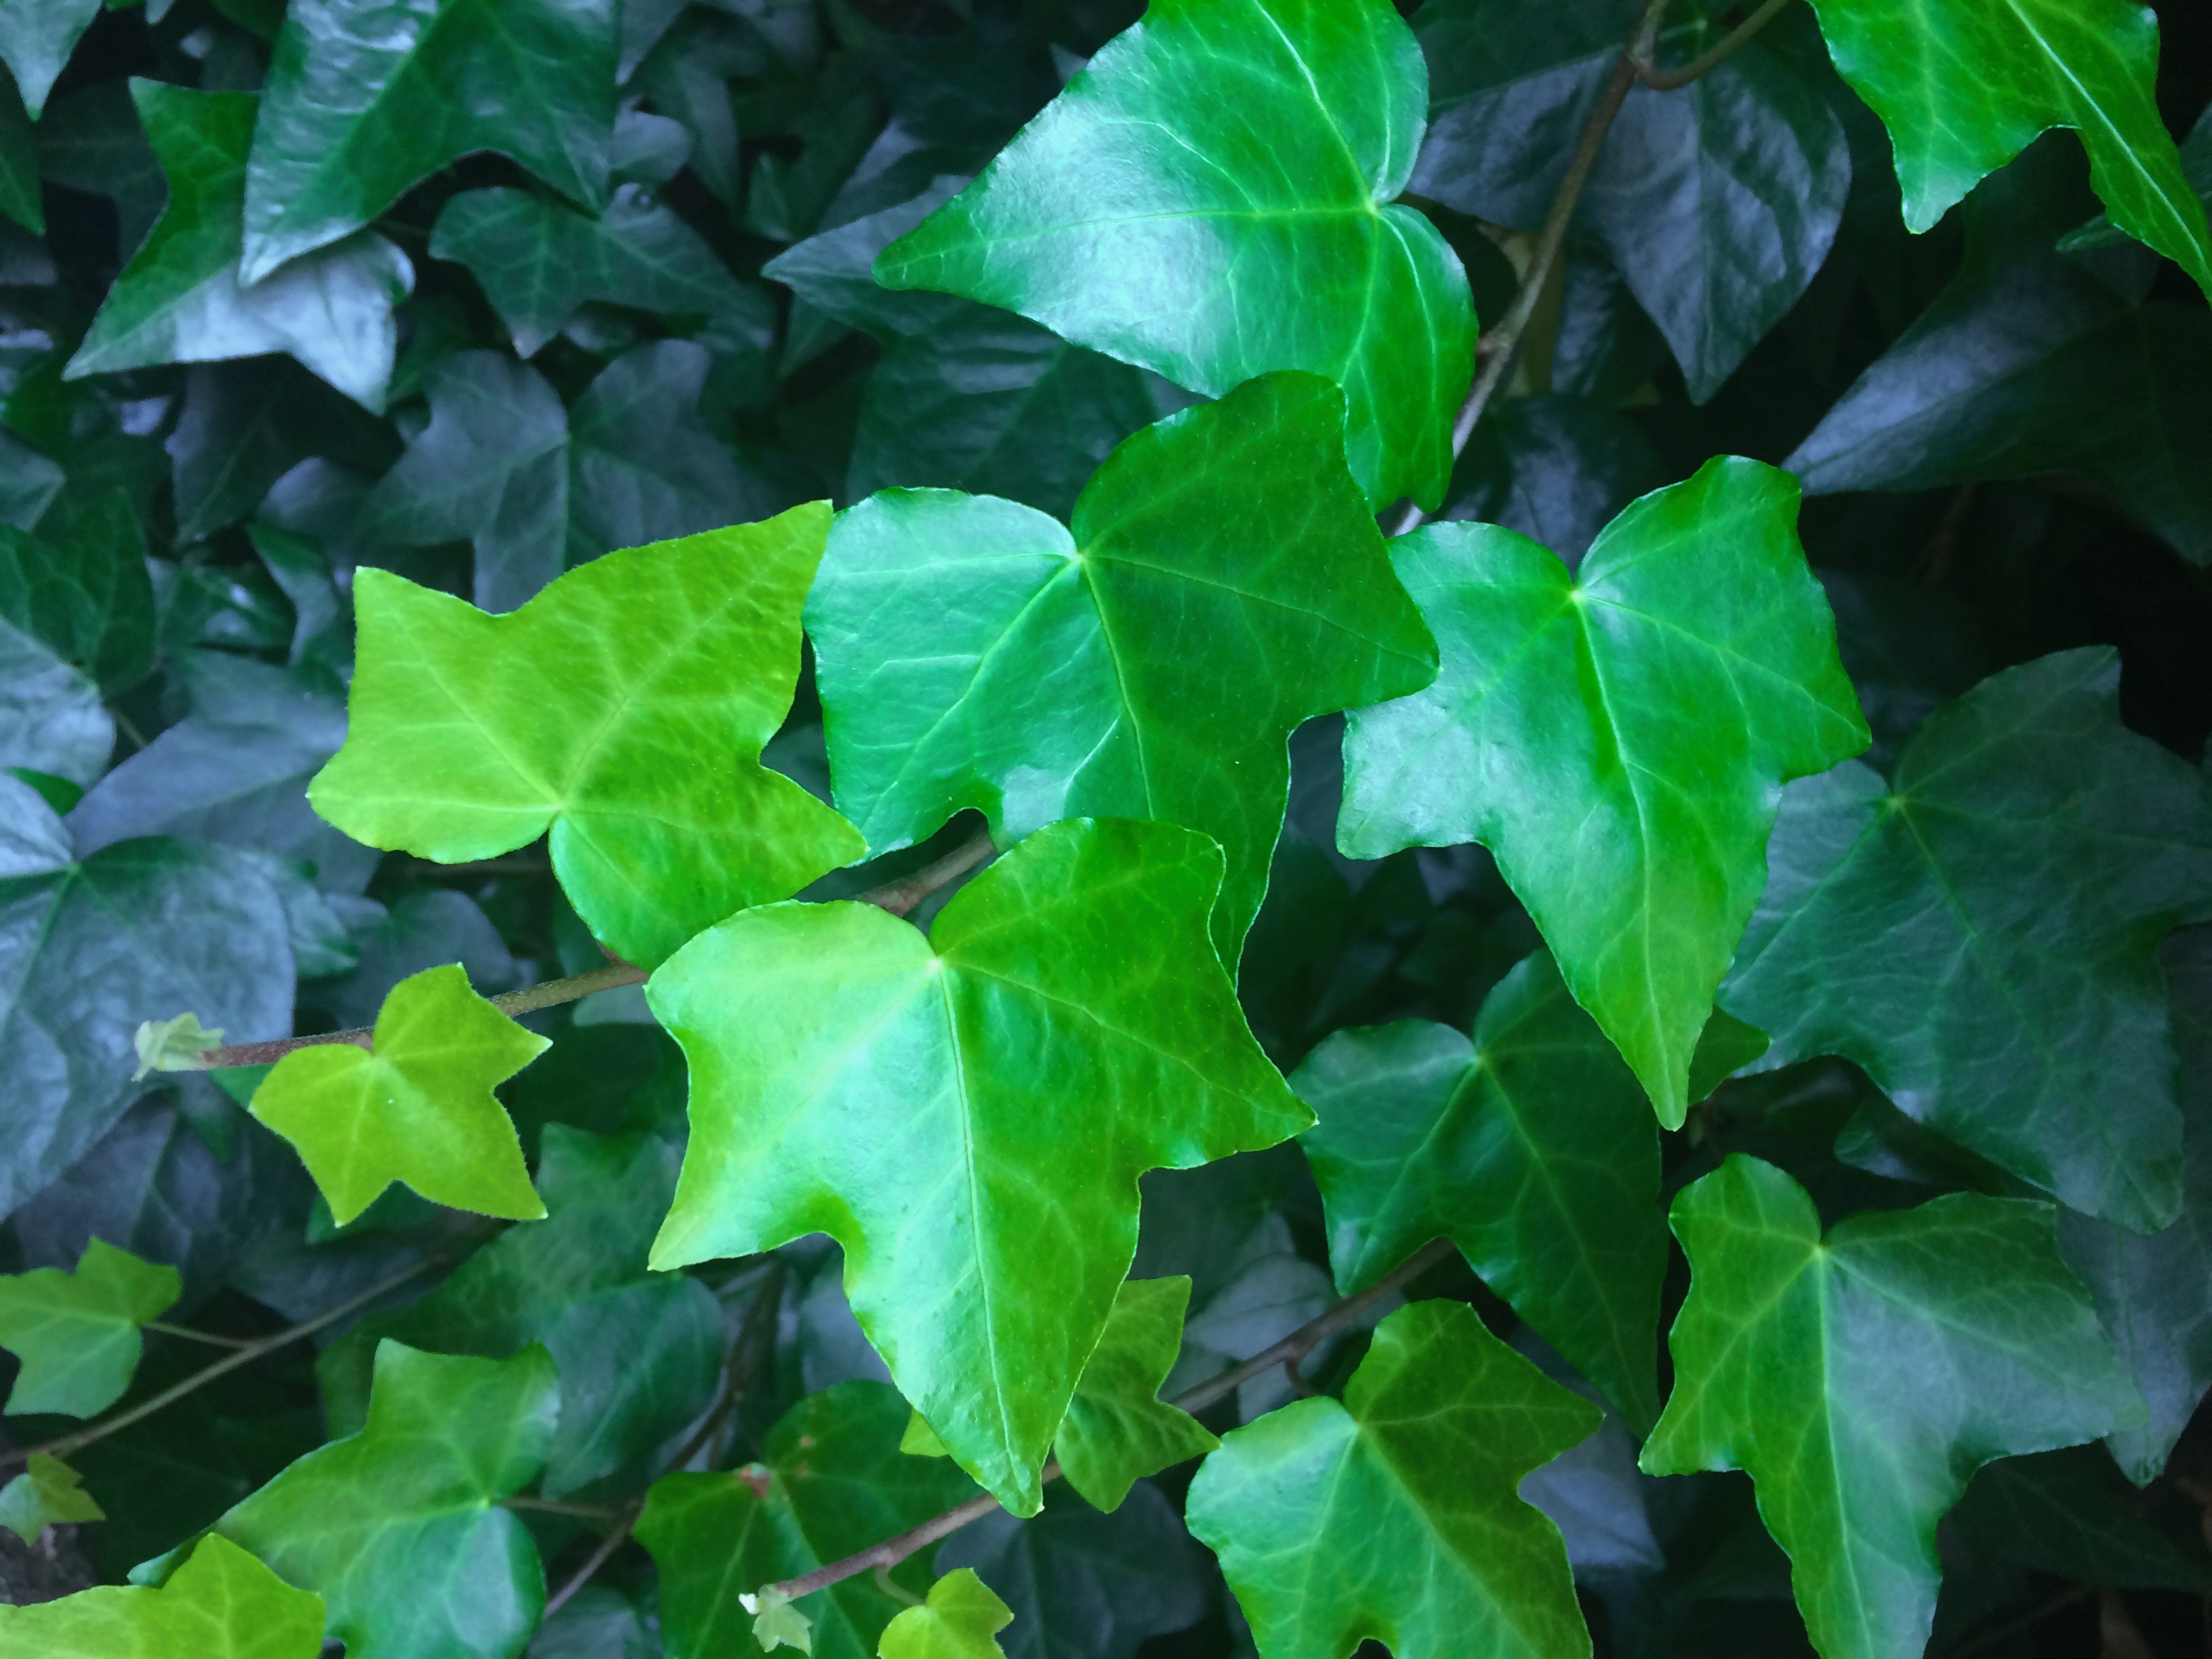
tree, fence, plant, leaf, flower, green, ivy, japan, shrub, yokosuka, flowering plant, otsu, annual plant, land plant, apiales, ivy family